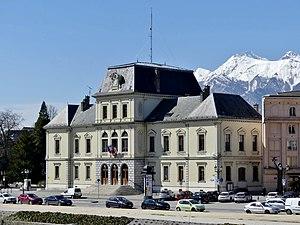
Vue, depuis le pont des Adoubes, de l'hôtel de ville d'Albertville, en Savoie.
Albertville est une commune française située dans le département de la Savoie en région Auvergne-Rhône-Alpes.